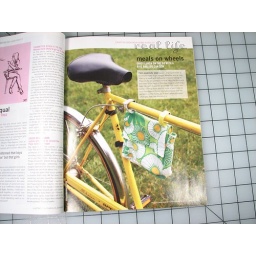
bike bag in print2